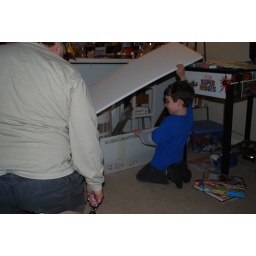
Barn door red pantry fun, already making a world of a difference in our small kitchen.